Vasily Kafanov

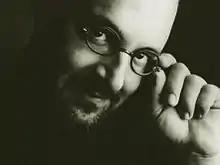
Photo of Artist Vasily Kafanov

Vasily Alexeyevich Kafanov (born 16 July 1952) is a Russian-born painter and illustrator.